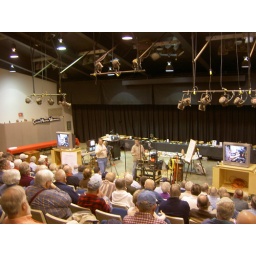
The man in the light brown shirt made a bowl using a lathe and some chisels.